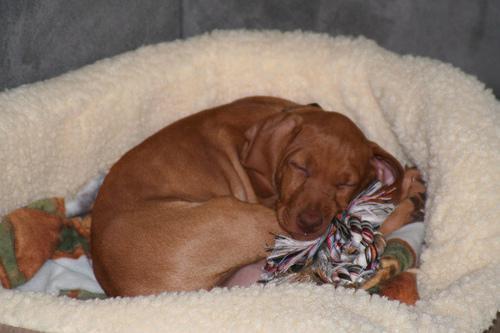
vizsla